Smaragdia souverbiana

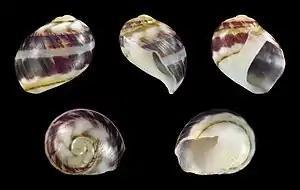
Banded form

This species is distributed in the Indian Ocean along Madagascar and the Aldabra Atoll, and in the Mediterranean Sea. It is also widely distributed throughout the Indo-Pacific, with records of its collection along the east (as far south as southern New South Wales) and west coasts for Australia, through Indonesia and Malaysia to the Philippines and New Caledonia.